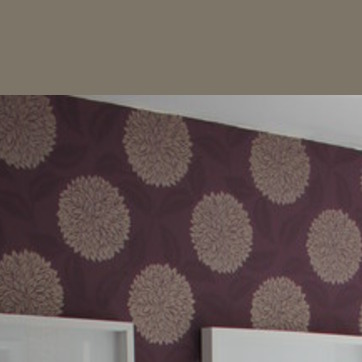
Material: wallpaper